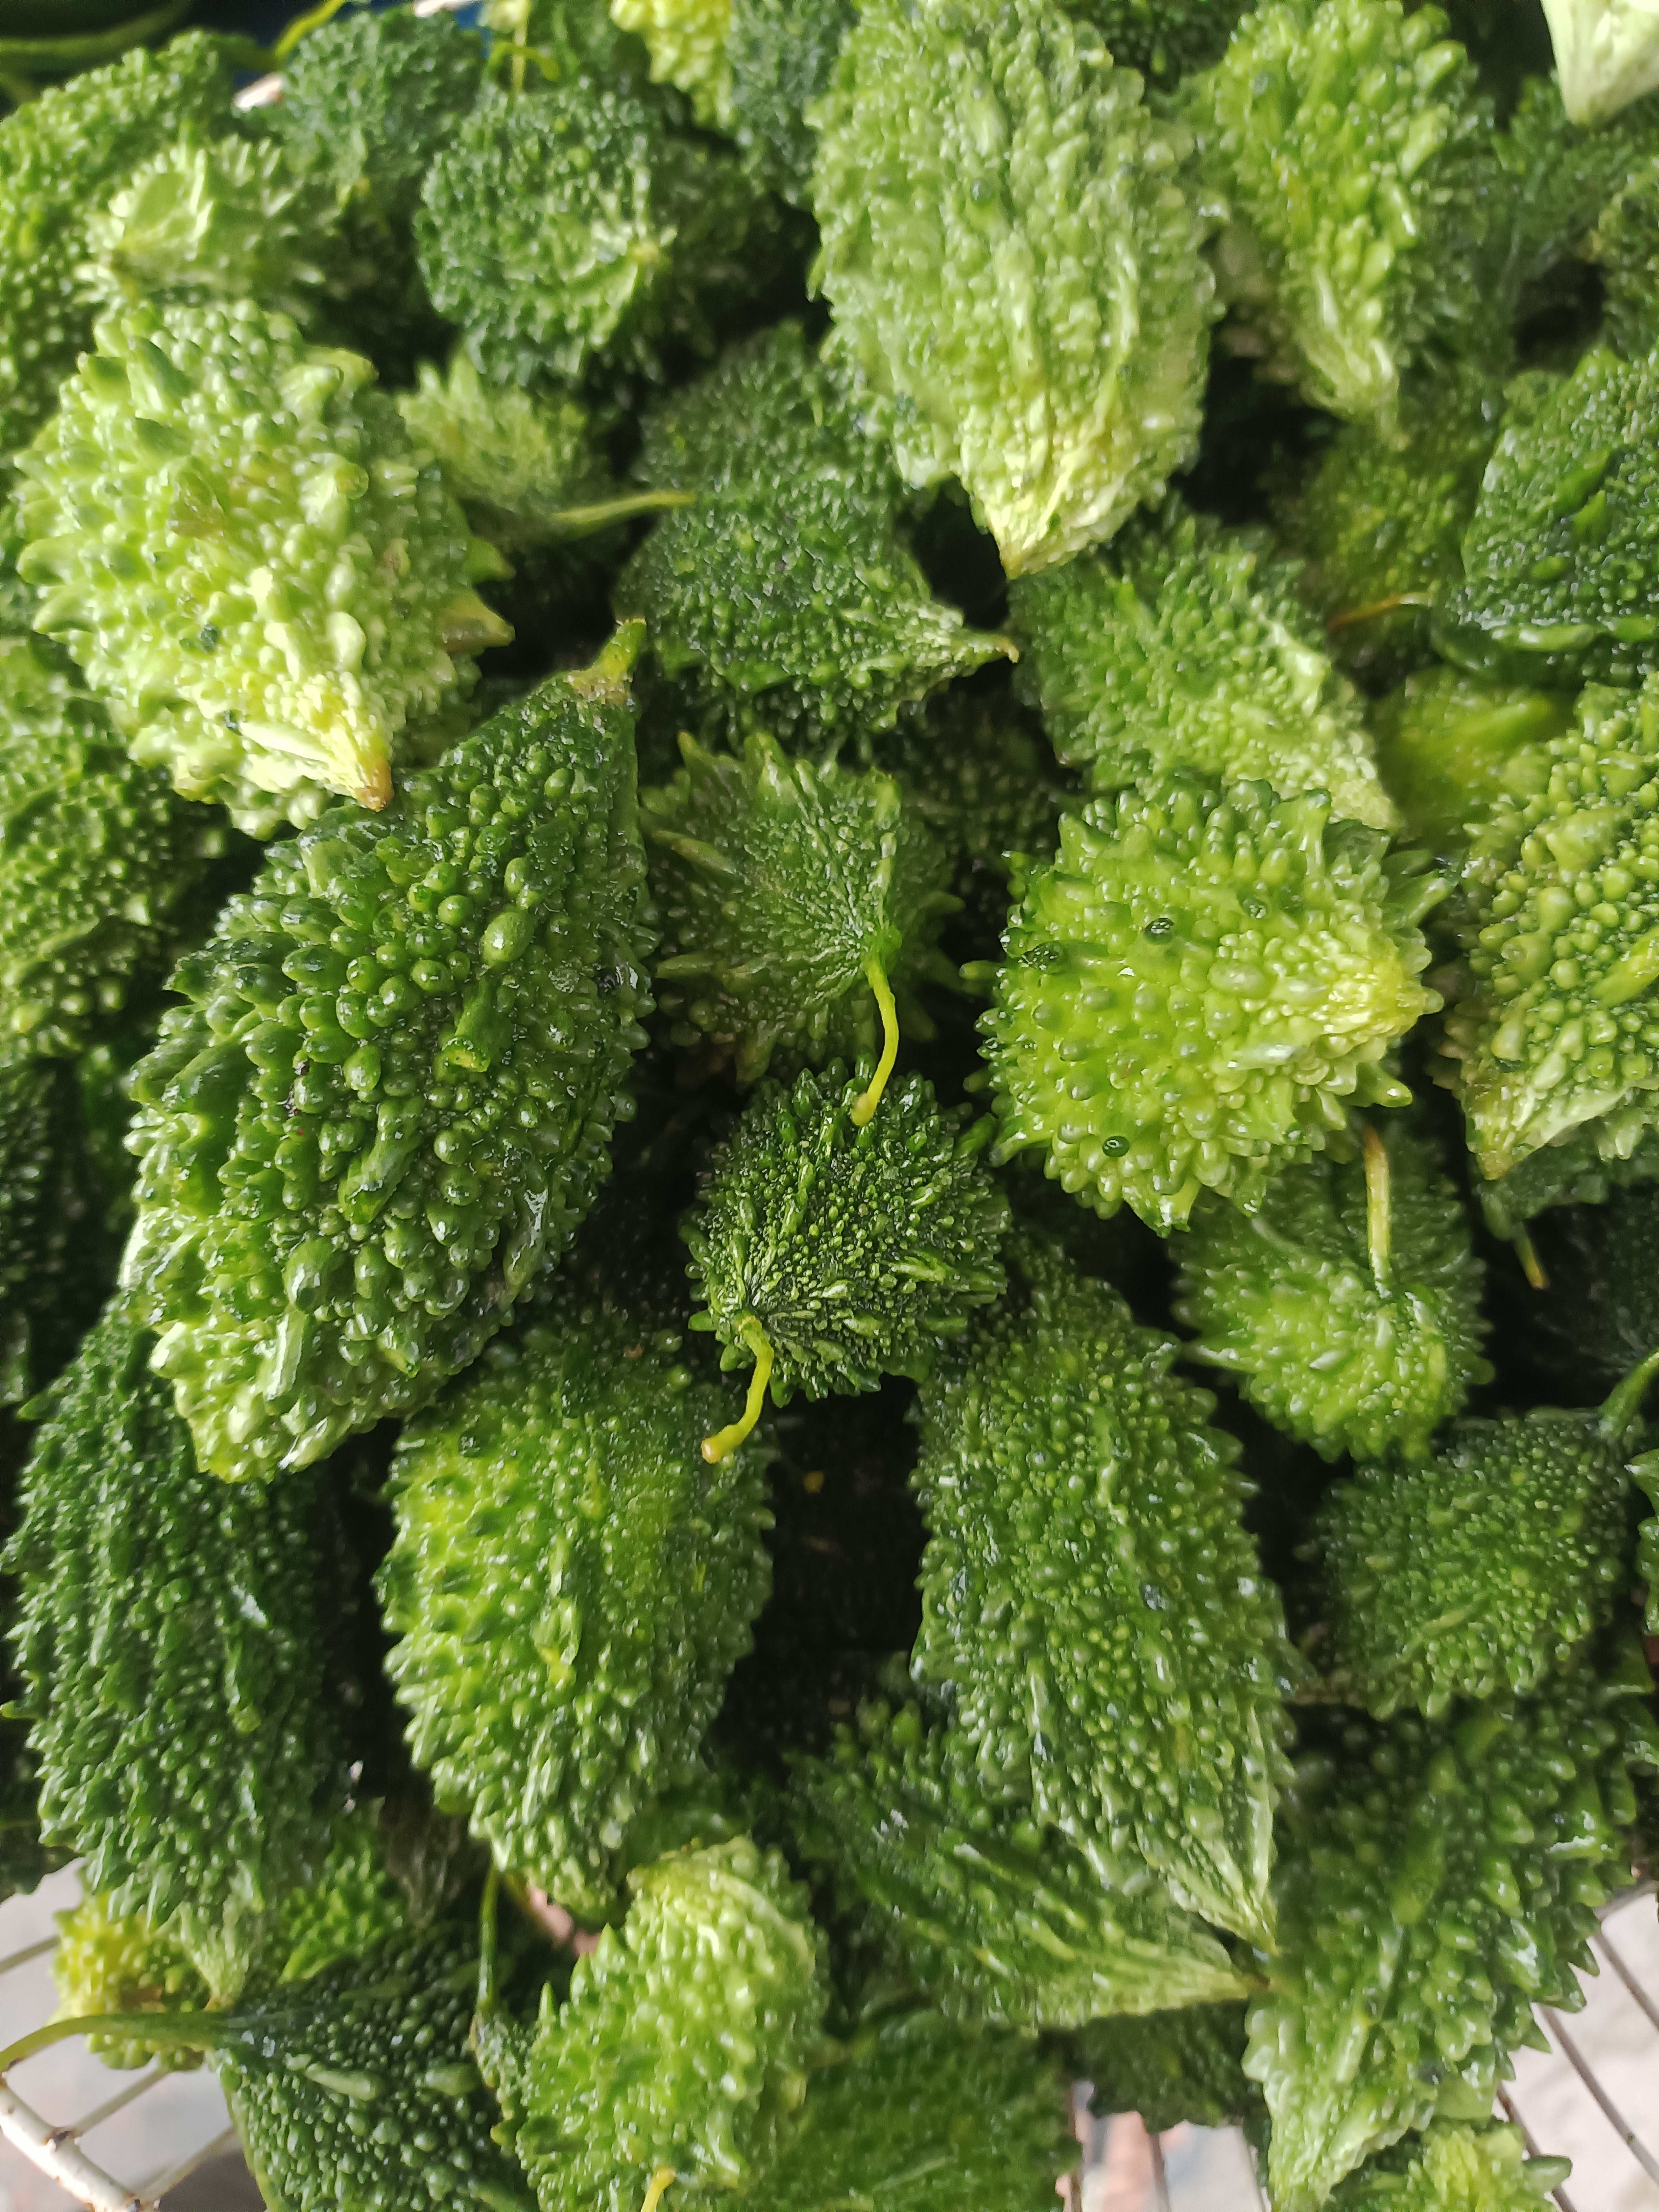
Label: Momordica charantia